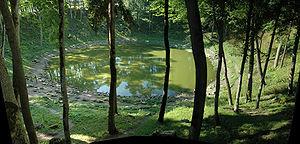
Saaremaa est la plus grande île de l'Estonie. Située dans la mer Baltique, au sud de l'île de Hiiumaa, elle ferme le golfe de Riga. Une distance de quinze kilomètres vers le nord-est la sépare des côtes estoniennes tandis que vingt-neuf kilomètres sont à parcourir à travers le détroit d'Irbe pour rejoindre la Lettonie. La superficie de l'île est de 2 714 km².